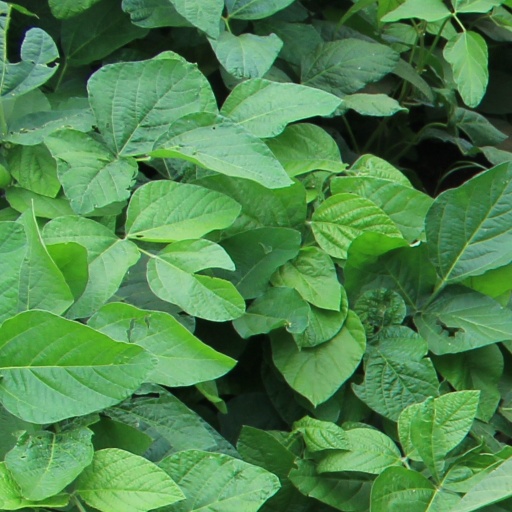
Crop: soybean